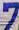
Number: 7